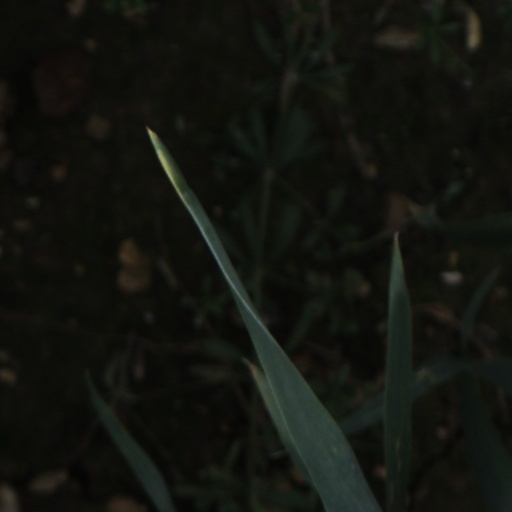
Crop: wheat